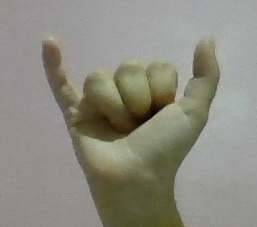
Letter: ya